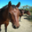
Label: horse